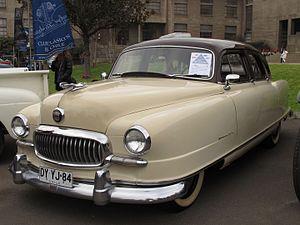
La Nash Statesman est une voiture produite par le constructeur Nash Motors de 1950 à 1954 puis par le constructeur American Motors Corporation de 1954 à 1956. Remplaçante de la Nash 600, elle se situait entre la Nash Rambler et la Nash Ambassador dans la gamme du constructeur.